Pablo Herrera González

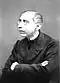
Pablo Herrera González

Pablo Herrera González (Pujilí, Spanish Empire, January 25, 1820 – Quito, Ecuador, February 19, 1896) was an Ecuadorian lawyer, antiquarian, writer, journalist, and politician. He served as president (Pentavirate), vice president, deputy, senator, and minister of Ecuador, among other positions.